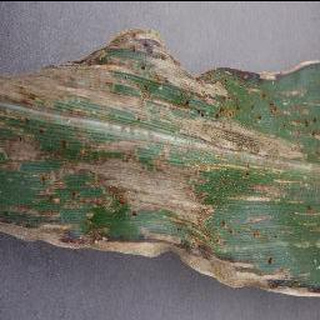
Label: corn_cercospora_leaf_spot